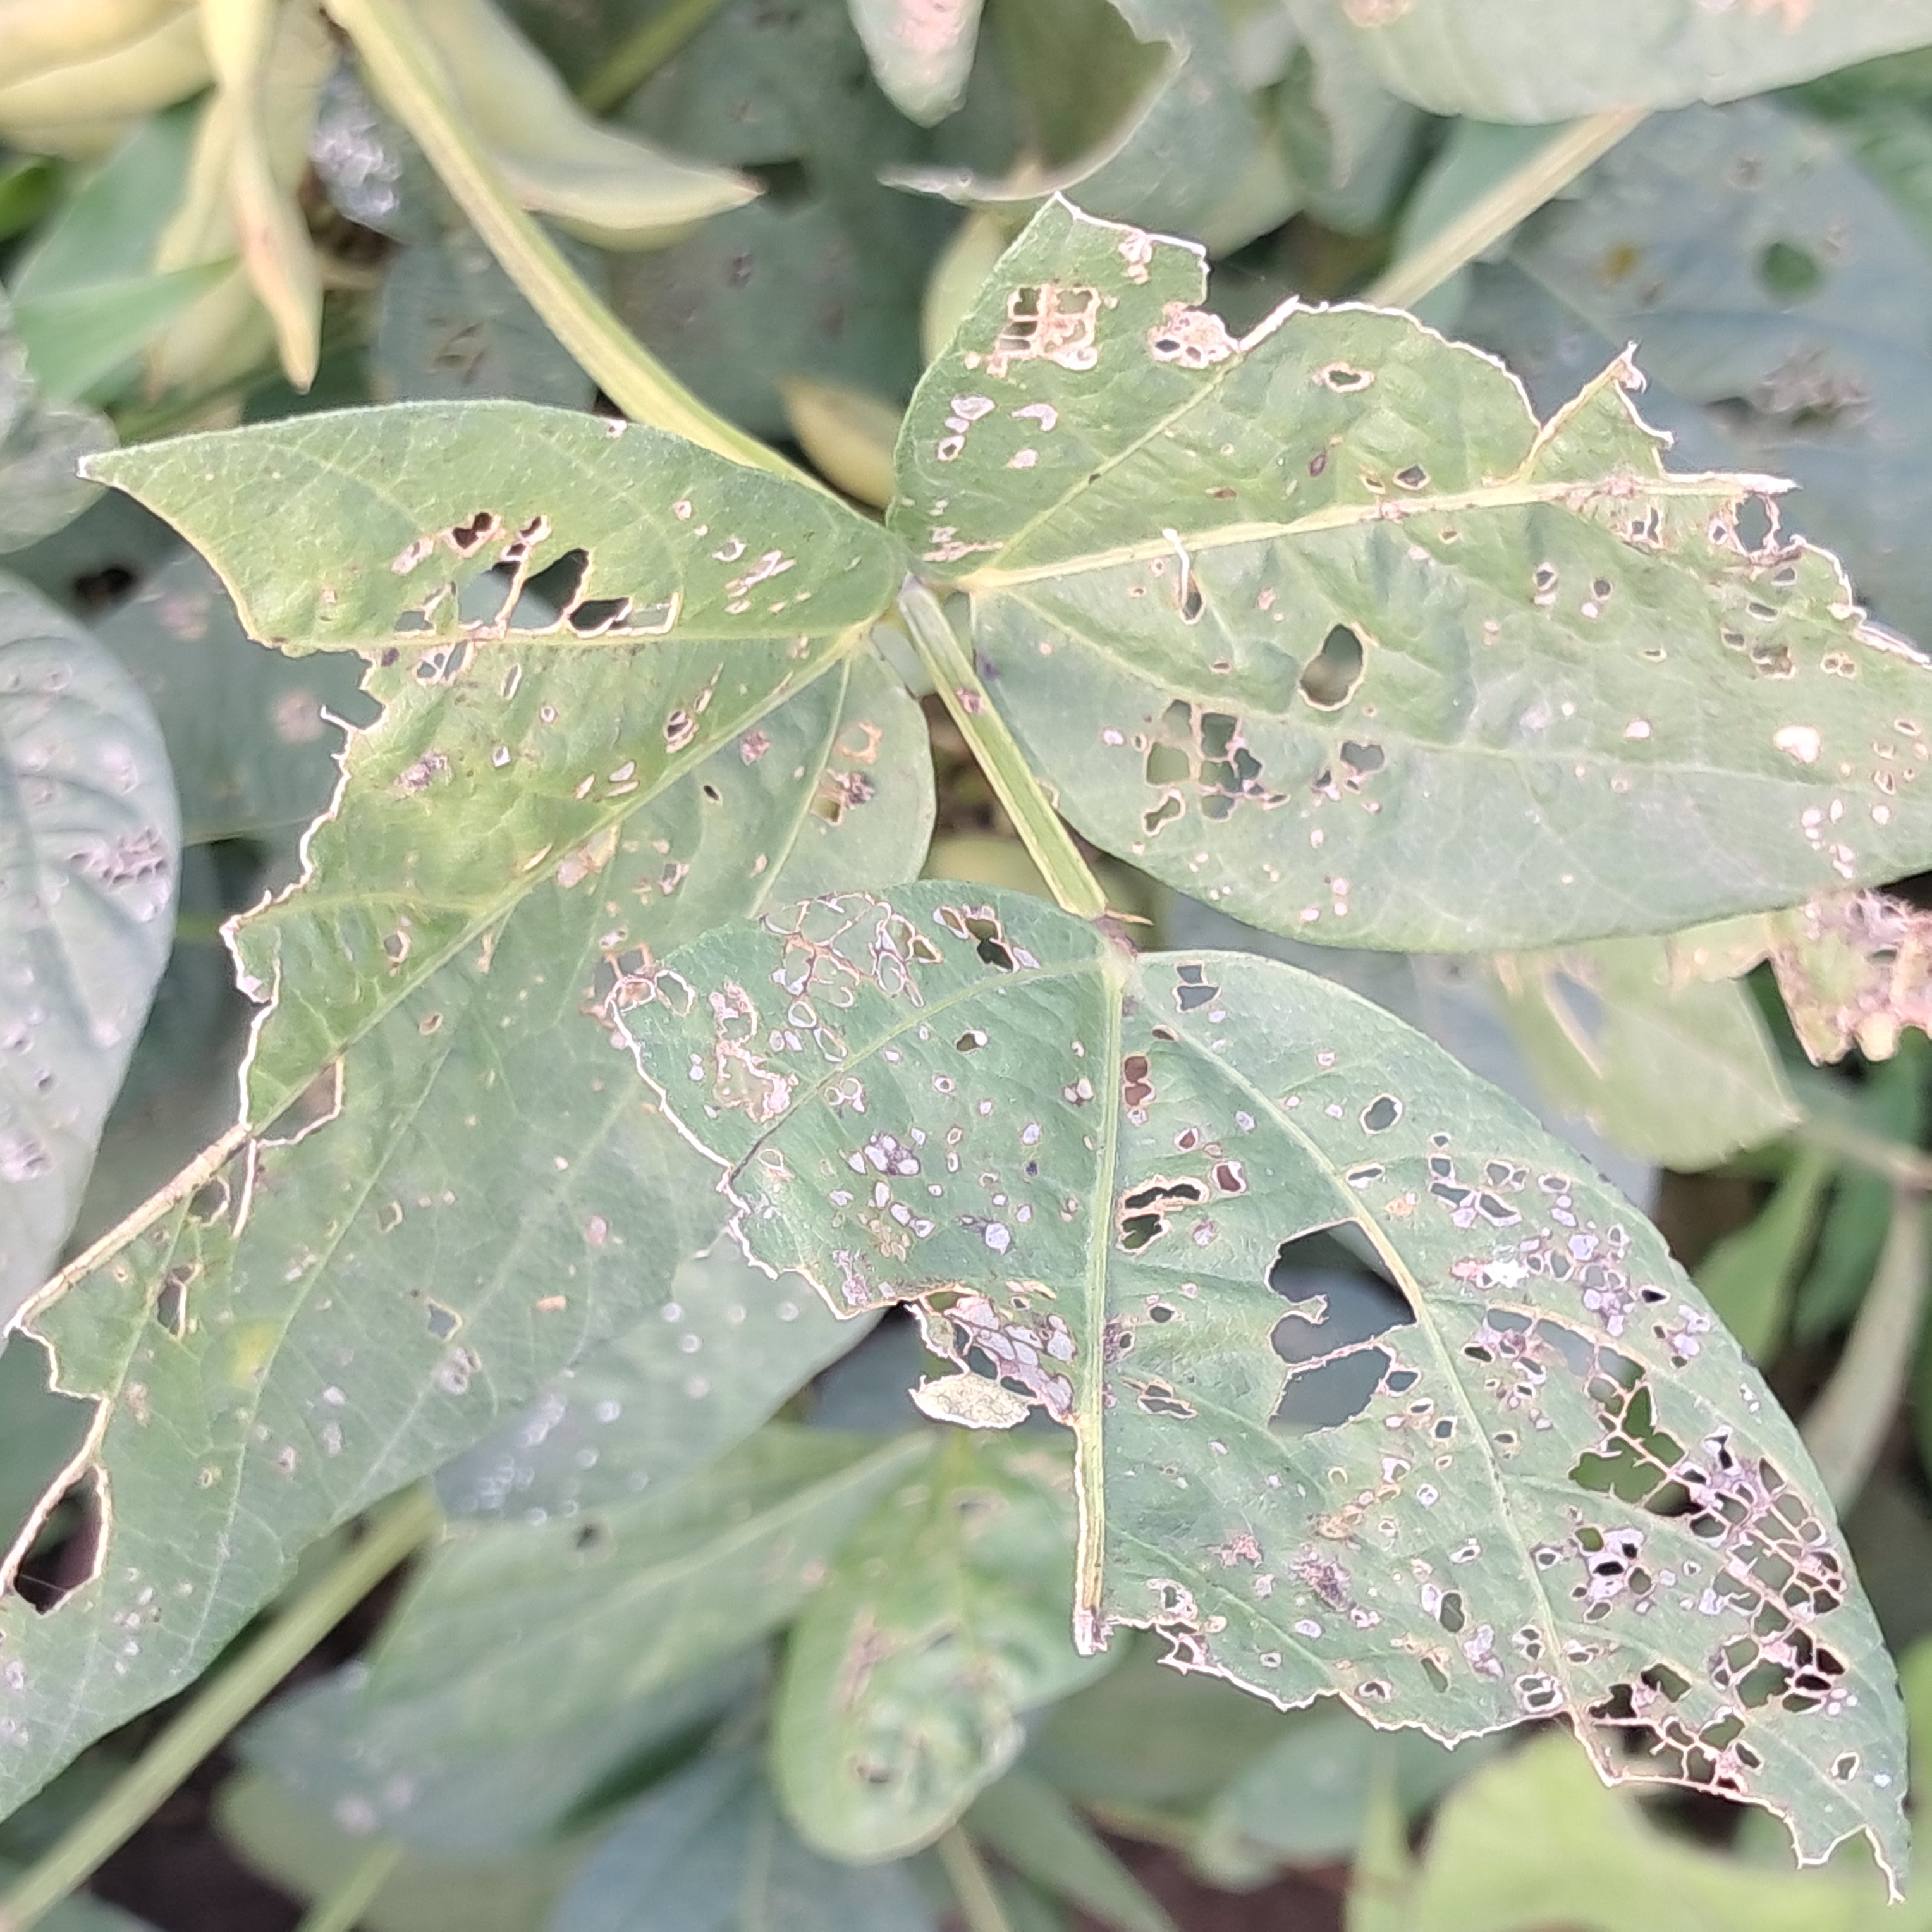
Label: Caterpillar_Semilooper_Pest